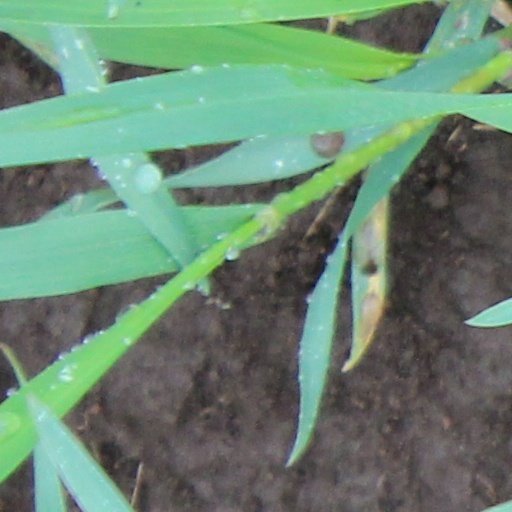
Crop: wheat